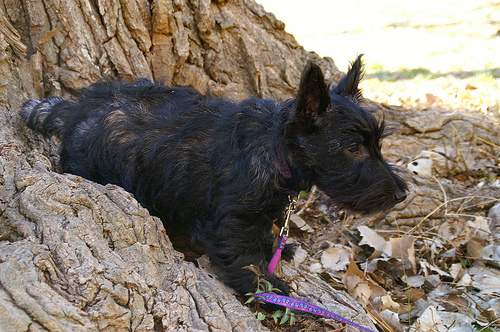
Breed: scottish terrier